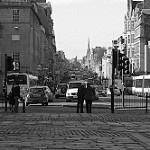
Label: B & W